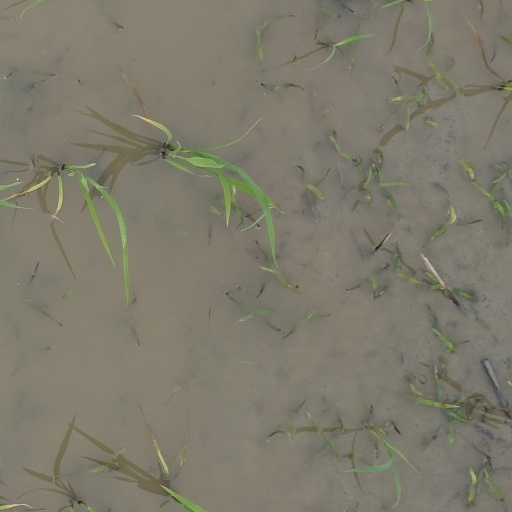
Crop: rice